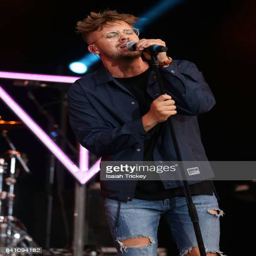
person performs on the stage during tourist attraction